Mike Phipps

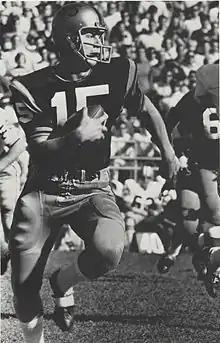
Phipps from 1969 Purdue yearbook

Michael Elston Phipps (born January 19, 1947) is an American former professional football player who was a quarterback for 12 seasons in the National Football League (NFL) during the 1970s and 1980s. Phipps played college football for the Purdue Boilermakers, and was recognized as an All-American. He was the third overall pick in the 1970 NFL draft, and played professionally for the Cleveland Browns and Chicago Bears of the NFL.